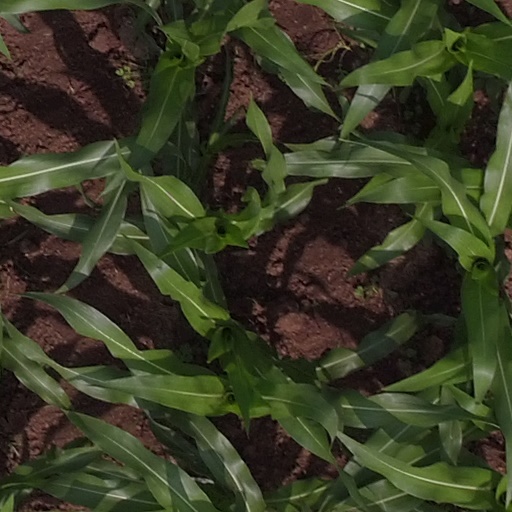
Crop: maize; corn